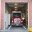
Label: ambulance